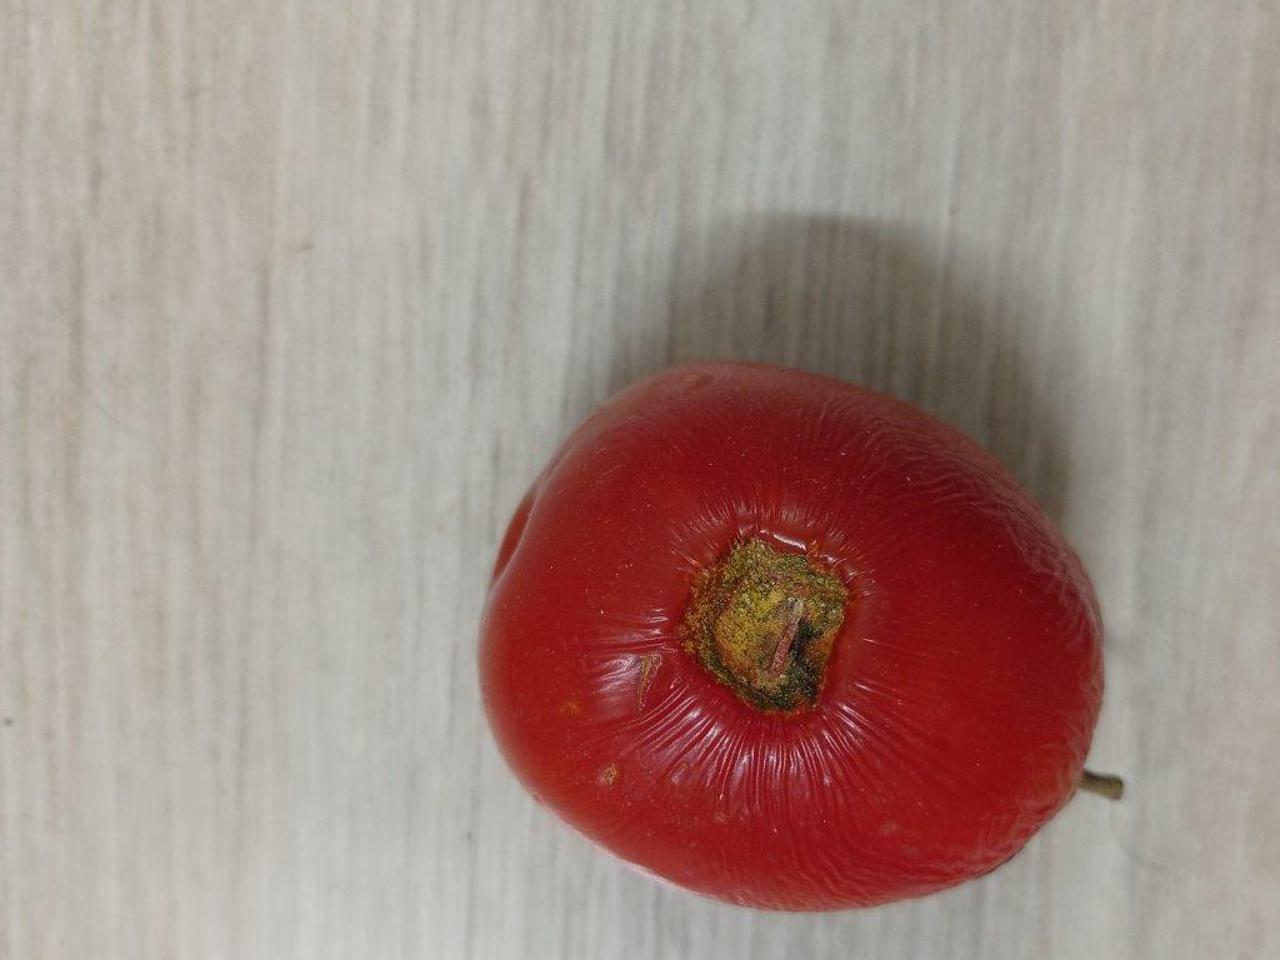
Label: Rotten